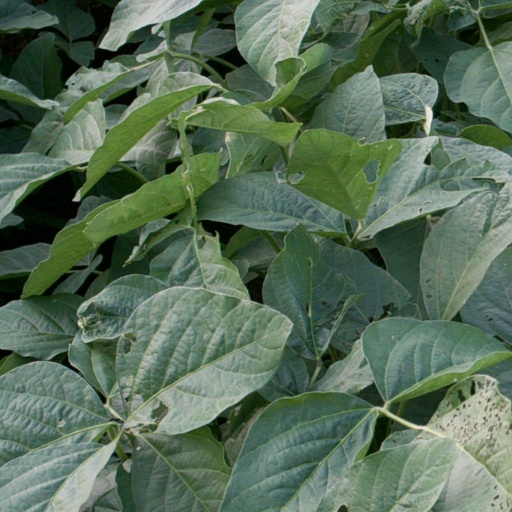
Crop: soybean